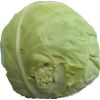
Label: Cabbage white 1